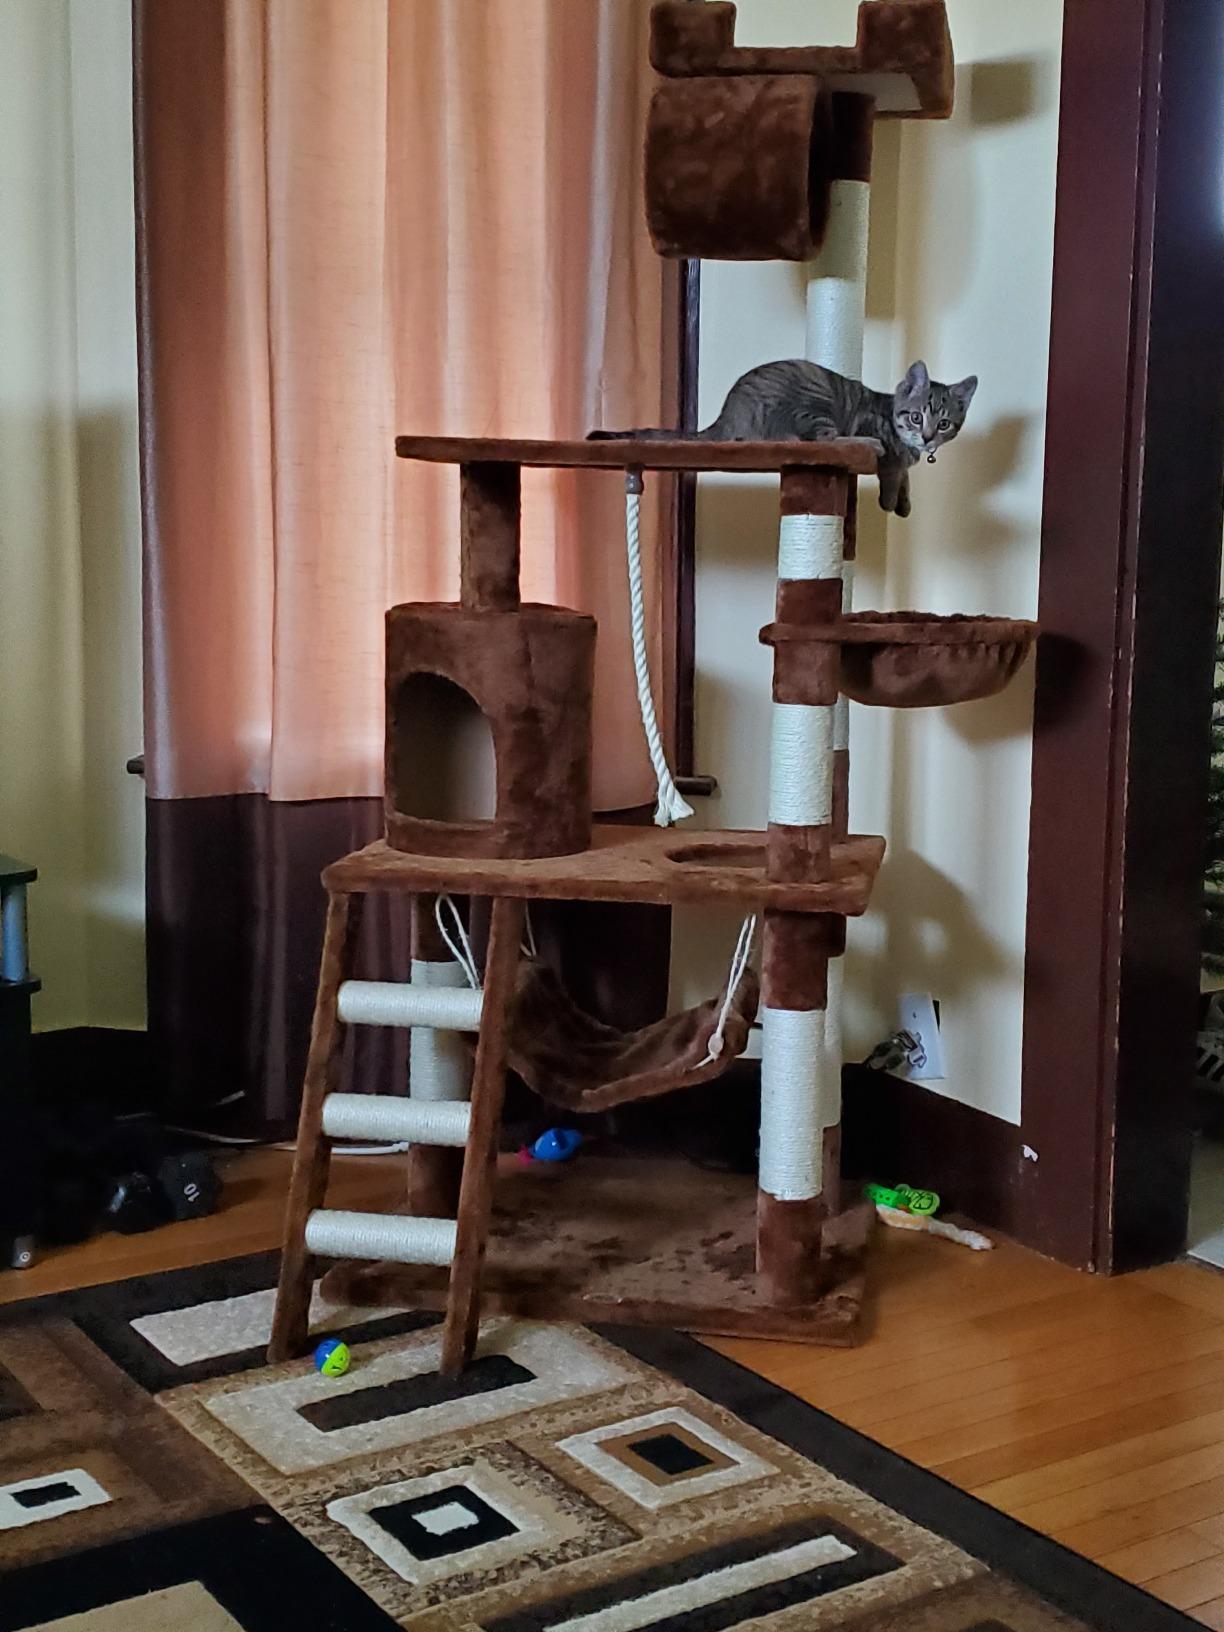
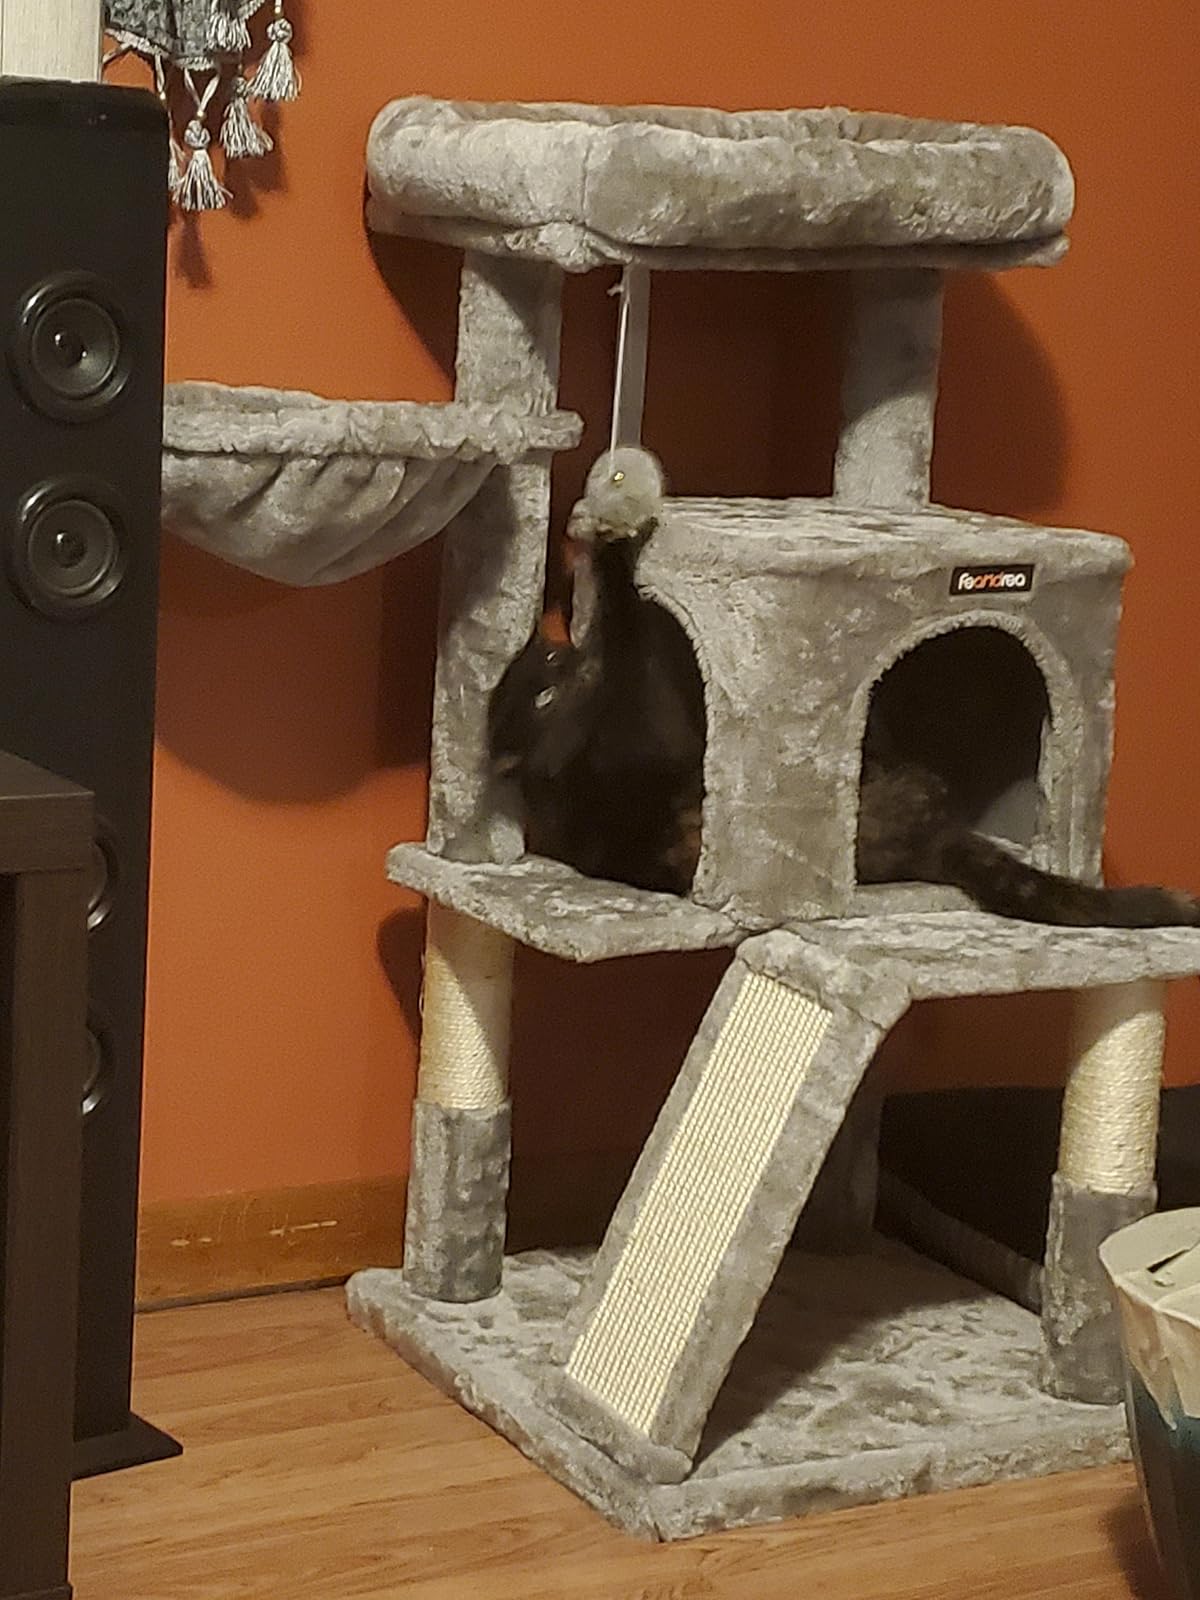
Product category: items_cat tree
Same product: no